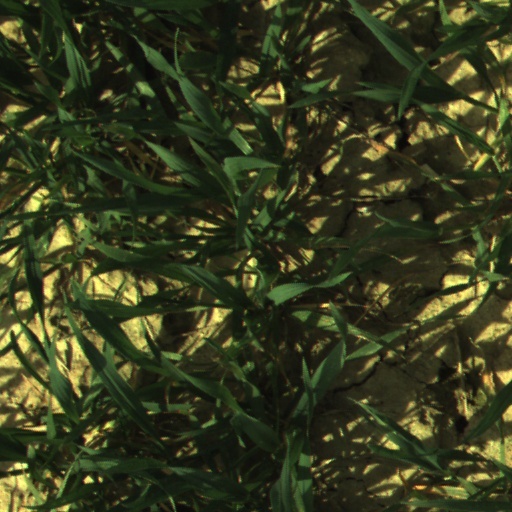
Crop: wheat